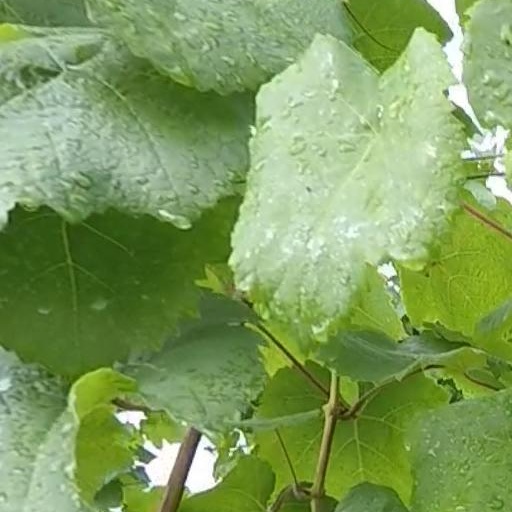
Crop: grape